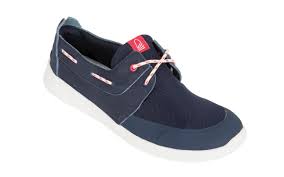
Label: Boat